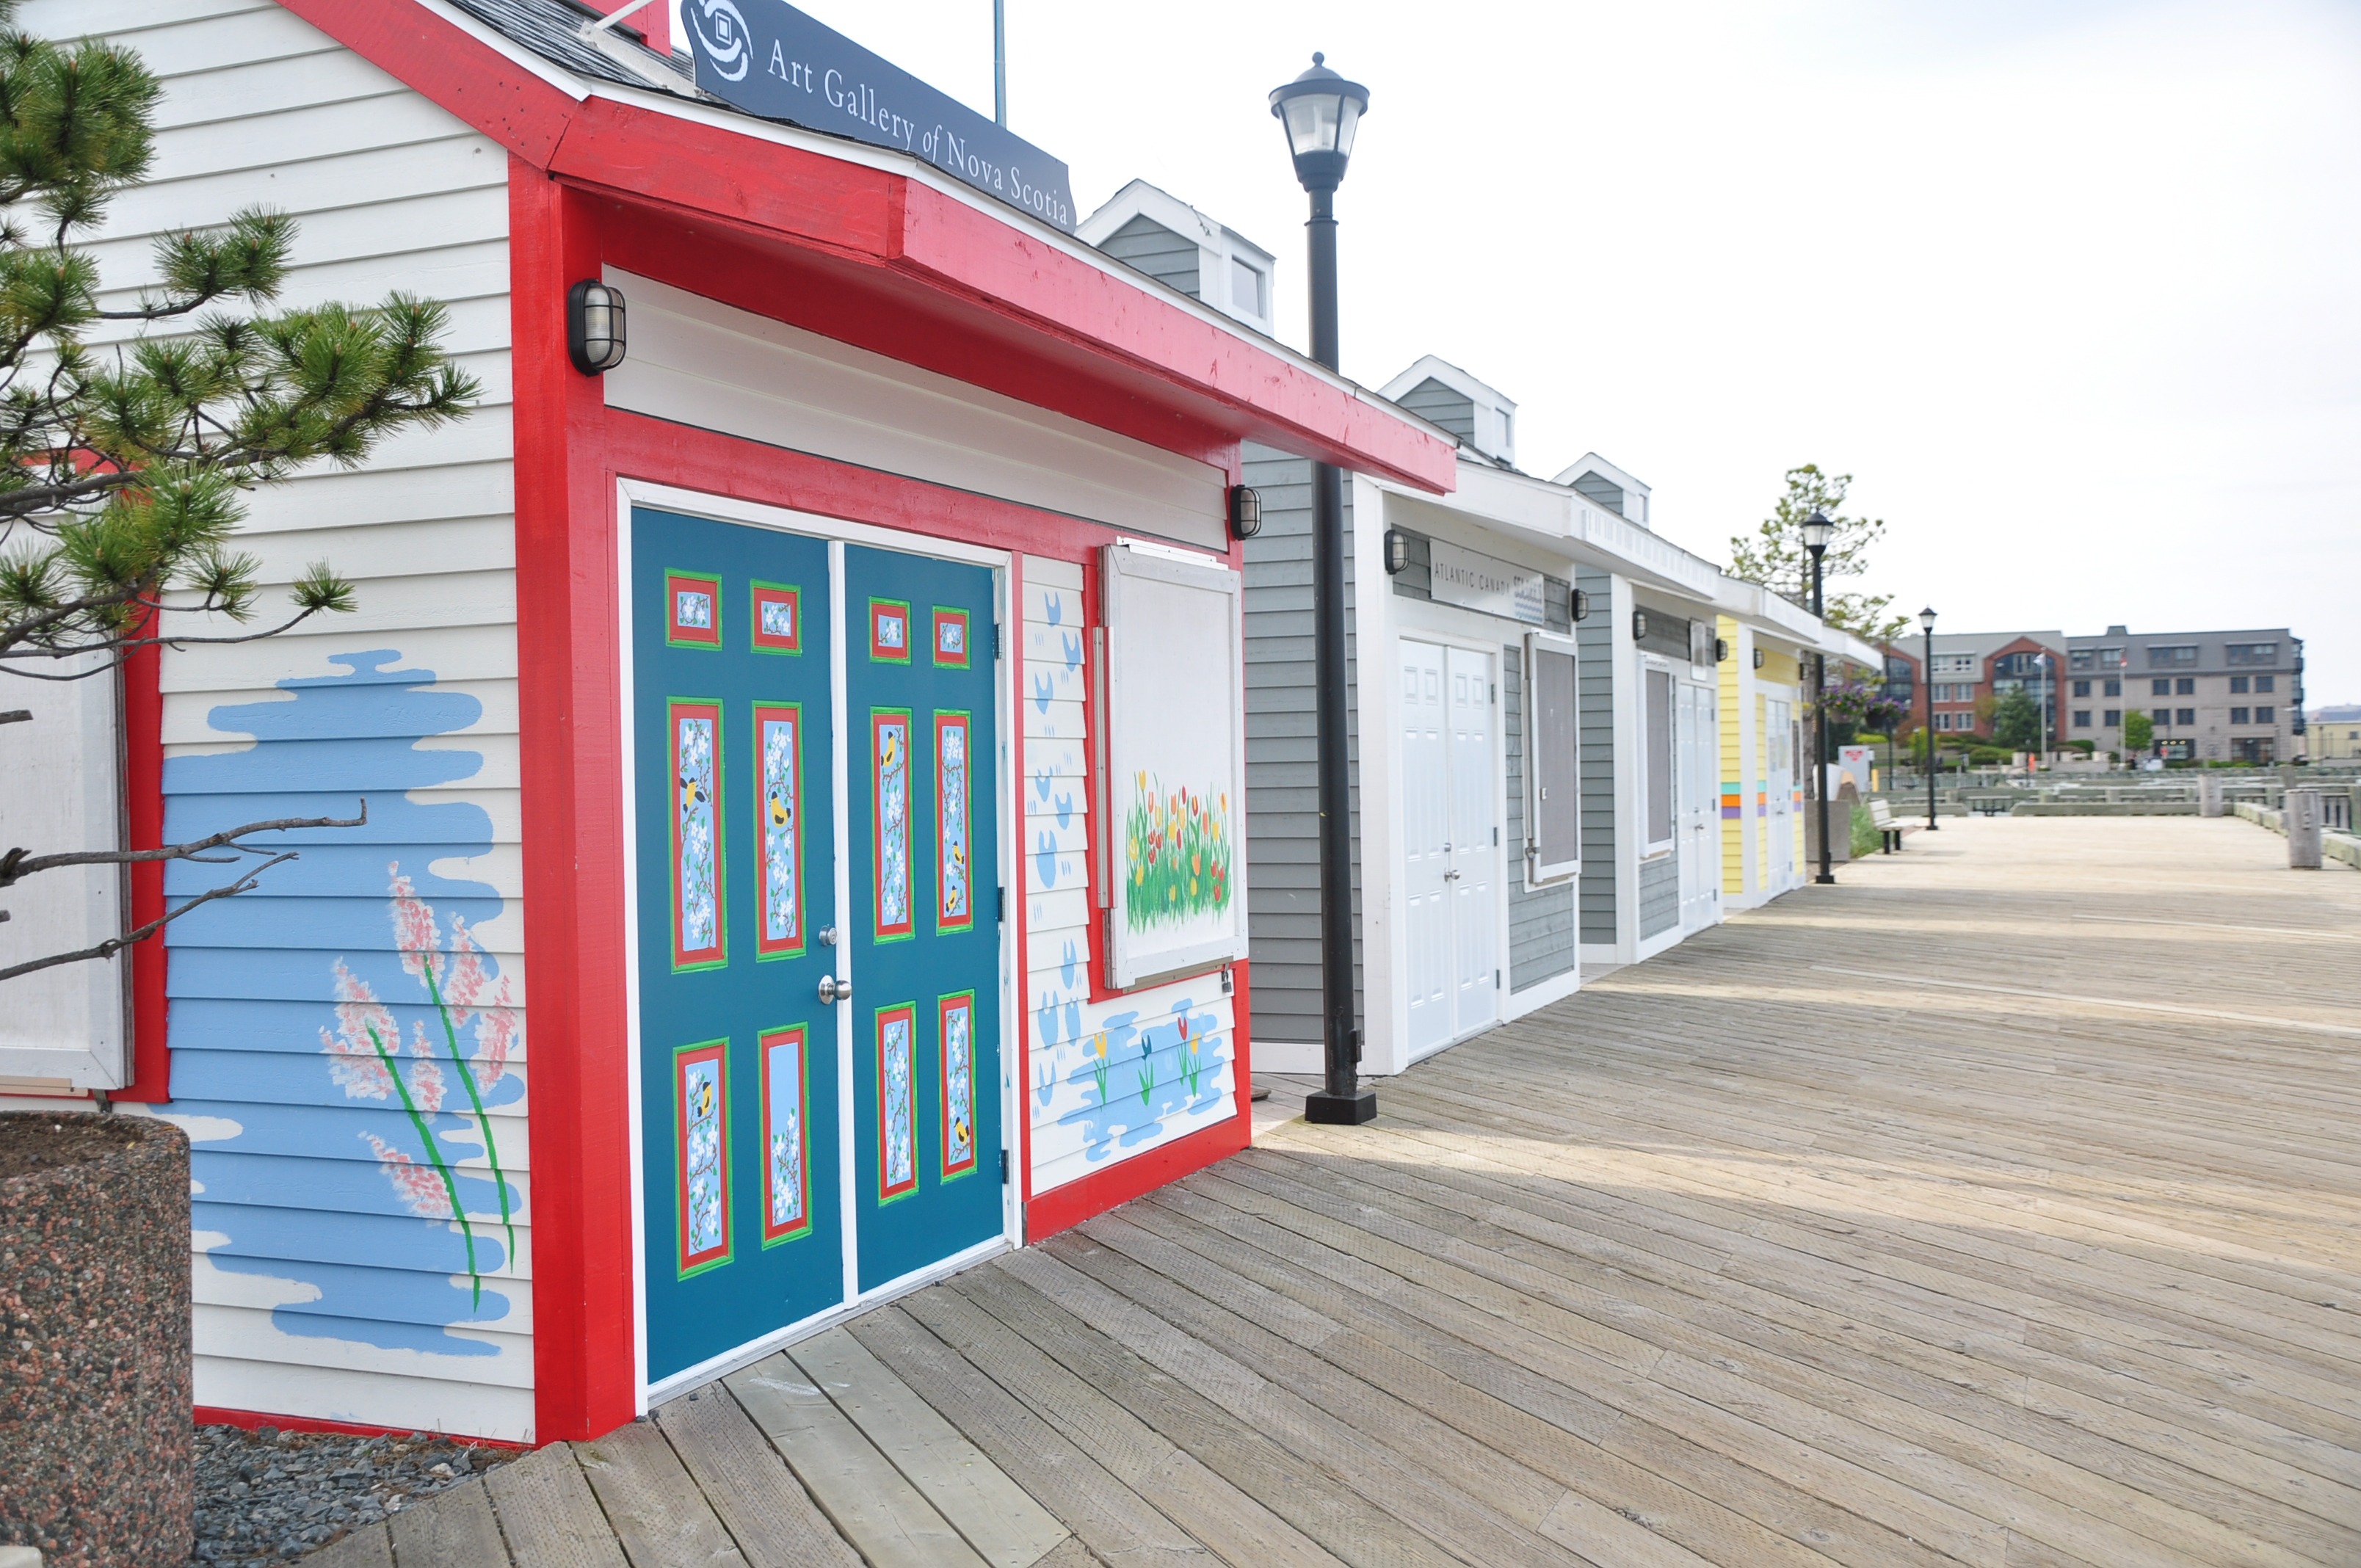
sea, dock, boardwalk, lake, pier, walkway, travel, idyllic, fishing, peaceful, scenery, calm, harbor, marina, tourism, wooden, scene, halifax, wharf, real estate, outdoor structure